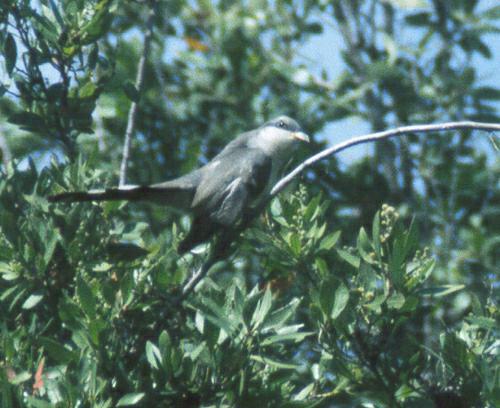
A photo of a mangrove cuckoo